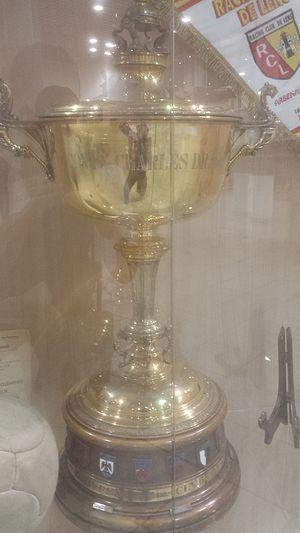
Coupe Charles Drago exposé à la boutique Emotion Foot de Lens, en mai 2015.
La coupe Charles Drago était organisée par la Ligue nationale de football. Elle permettait aux équipes professionnelles, éliminées avant les quarts de finale de la coupe de France, de se disputer un challenge. Elle fut organisée entre 1953 et 1965.
Drago Paris est une entreprise française de fabrication de médailles, trophées et insignes militaires, créée en 1920 par Charles Séraphin Drago. Elle fait partie du Groupe Chevalier depuis 2018.